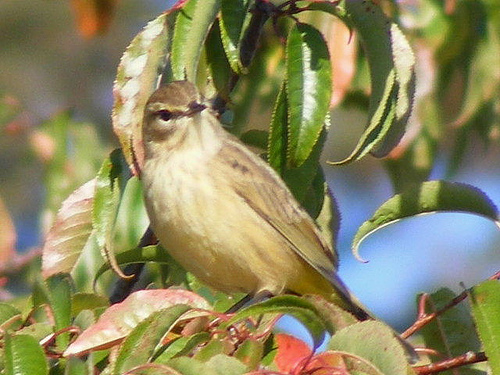
the bird has a yellow breast, brown bill and black eyering.
this bird is a golden yellow color all over, except for a white throat and tan crown with yellow eyebrows and malar stripes.
a brown bird with a tan belly and breast, and a very small black beak.
a tan and brown bird with a short bill and a small head proportionate to its body.
this is a light grey bird with brown speckled in the wings and patching around the cheek.
a small bird with a straight, small beak a white belly and tan and black strip feathers.
the off white belly,throat and breast on the bird with tan wings and crown
this bird is white, brown, and black in color, with a very small beak.
this bird is clad in a mixture of khaki and brown tones with a small beak and small eyes.
this bird has a smooth crown, a yellow brown belly, and a dark brown bill.
Species: Palm Warbler